Answer in natural language. How many Dressers are visible in the scene? Choose between the following options: 1, 1, 3, 5 or 4
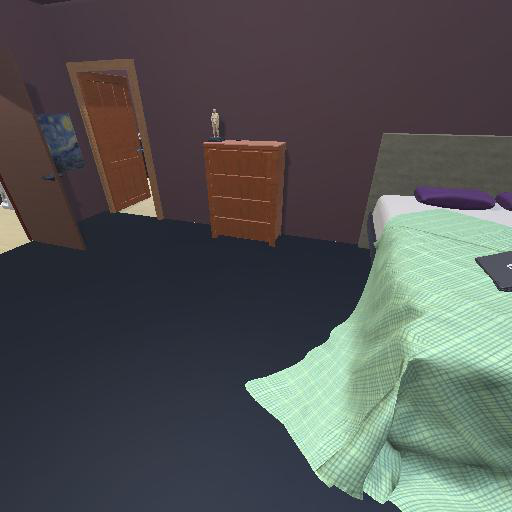
<answer>1</answer>